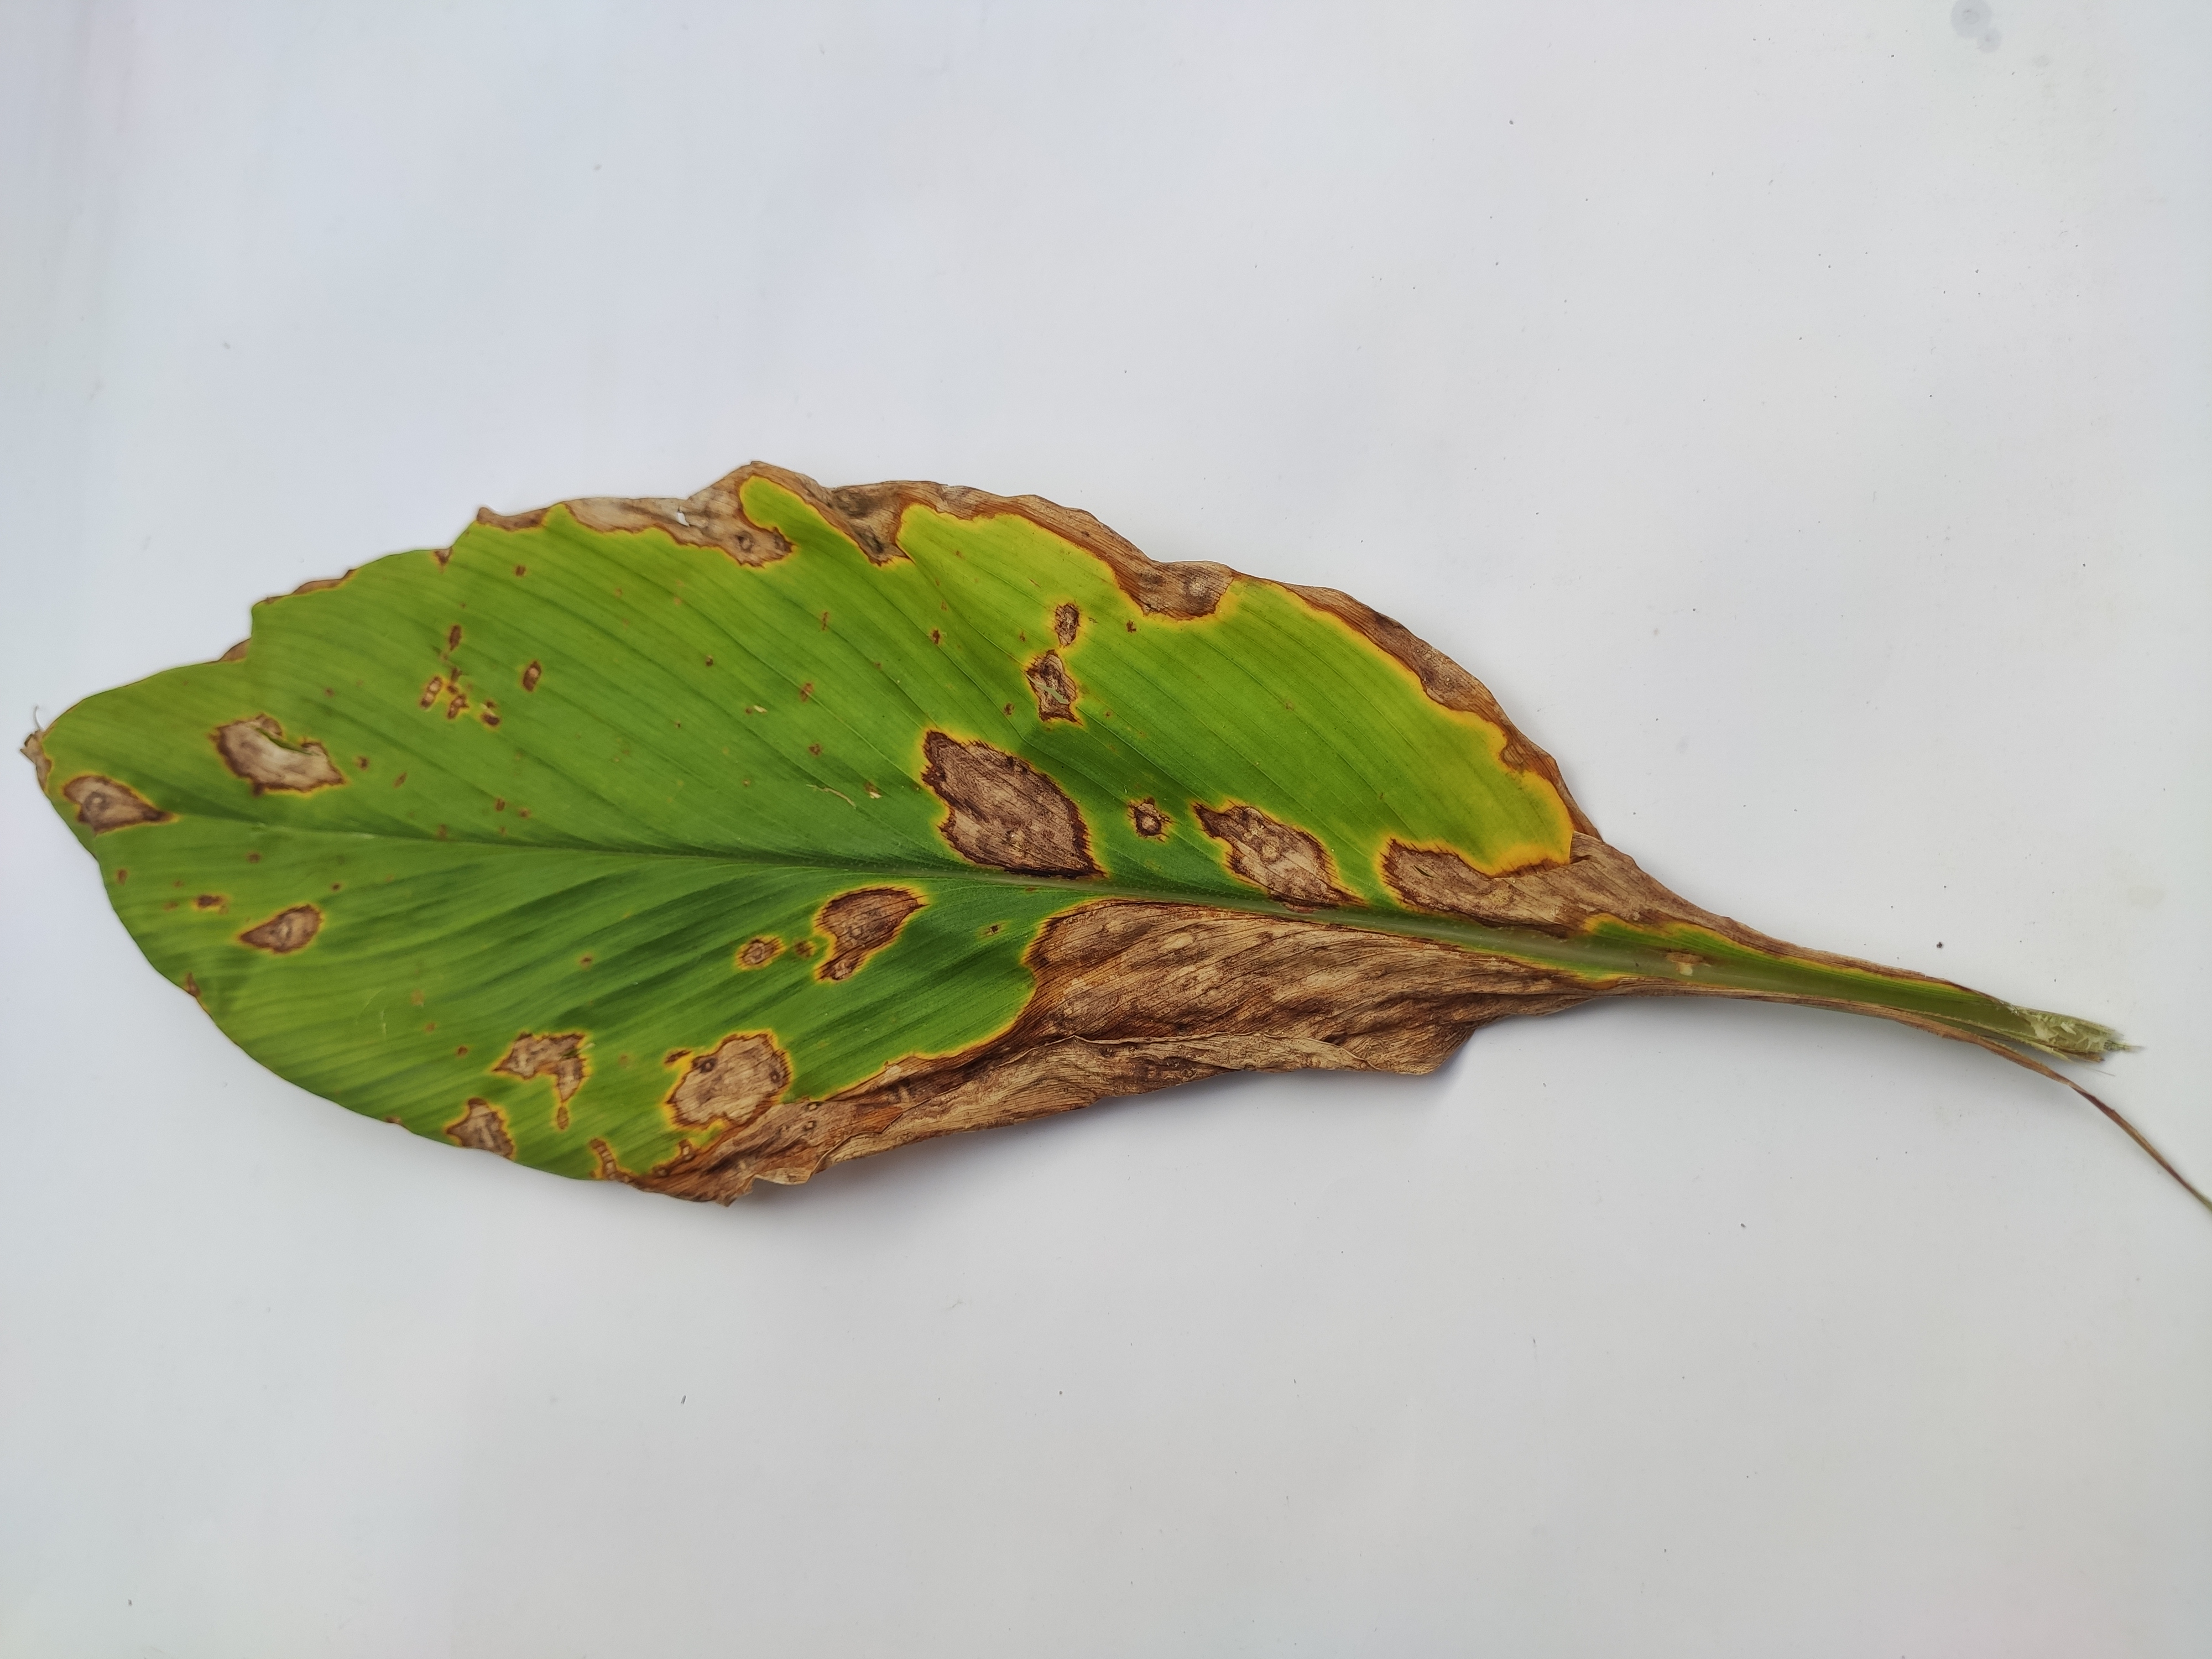
Label: Leaf_Spot